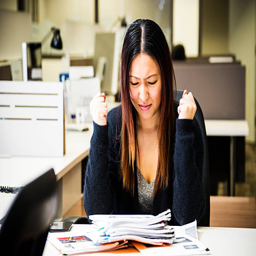
stressed , distraught woman in an office